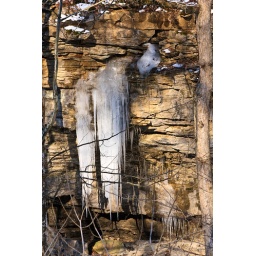
Water that seeps out of the cracks in the canyon walls form long Icicles.